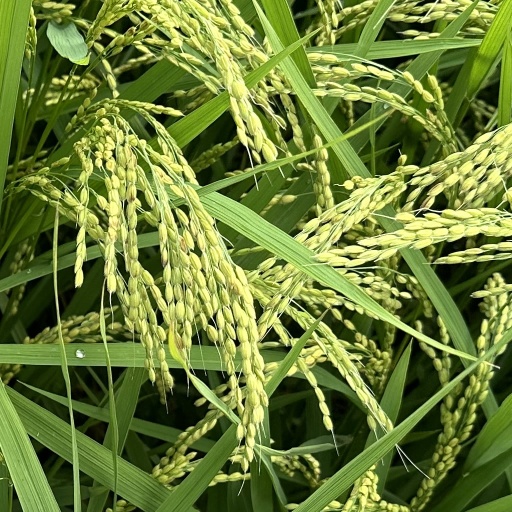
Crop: rice